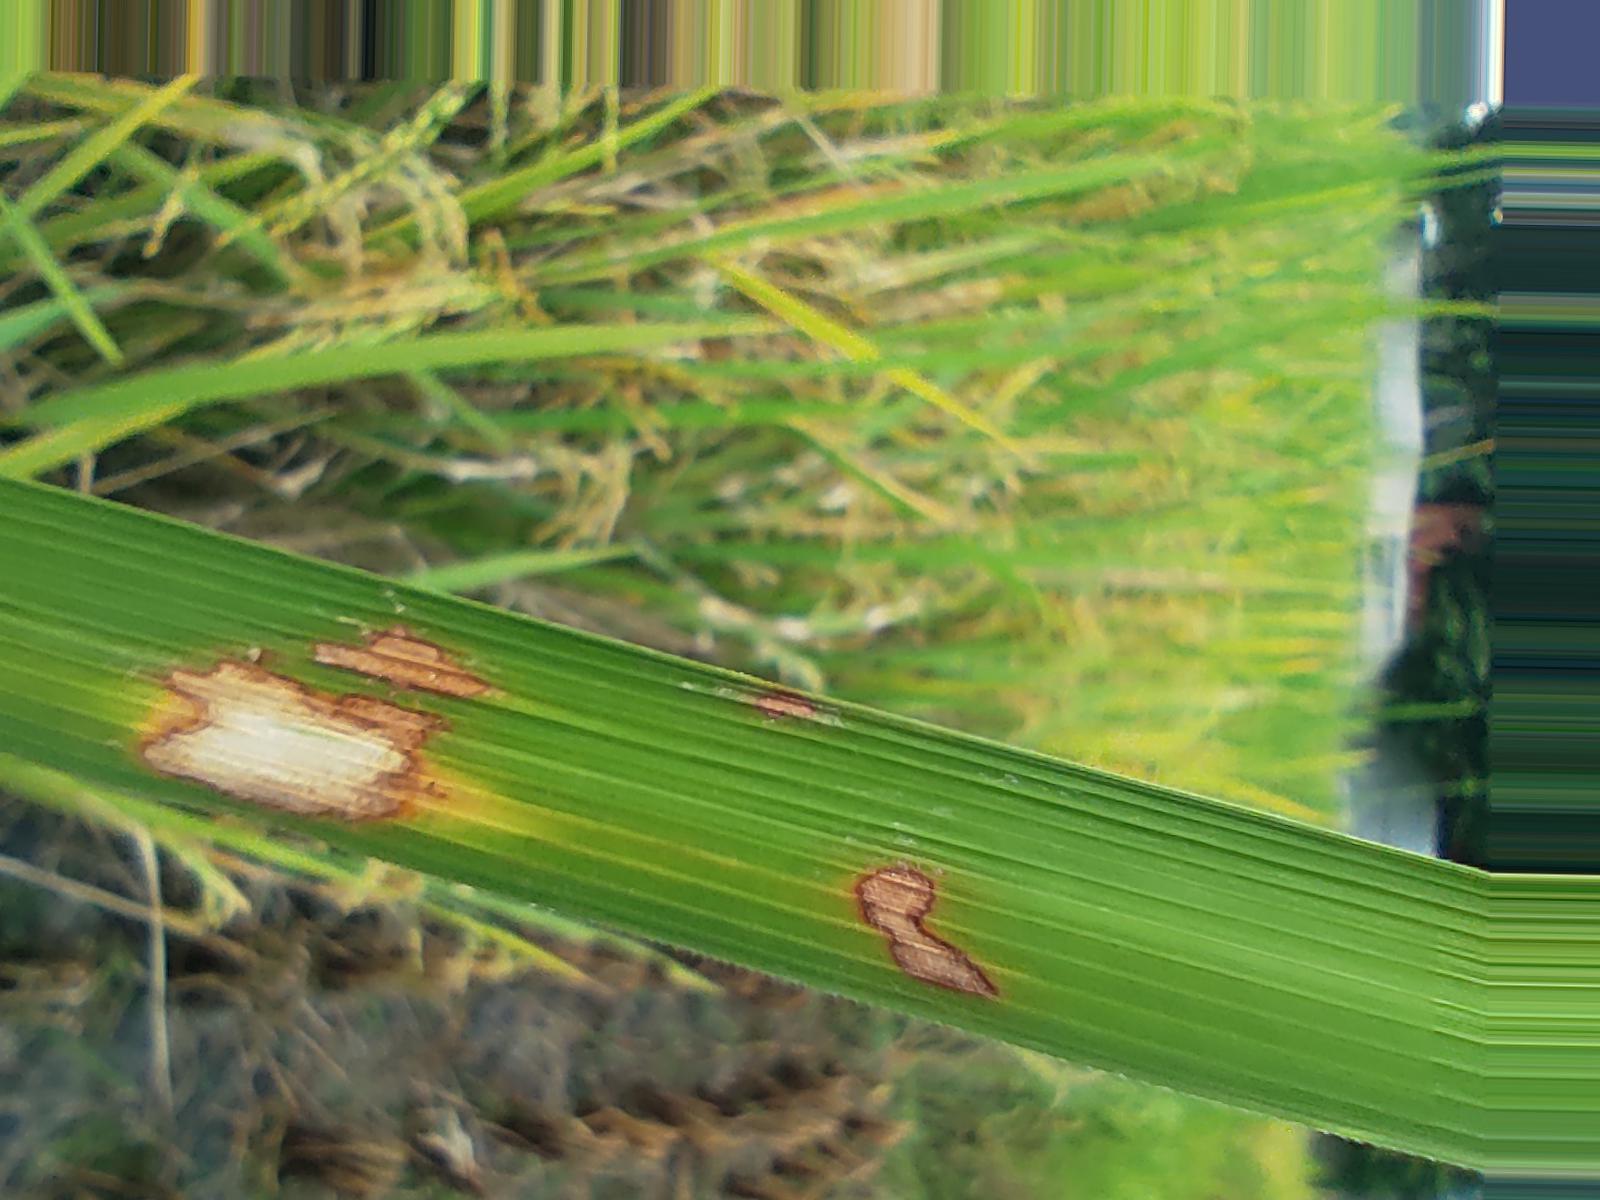
Nhãn: Bệnh Đốm Vằn ( Khô vằn ) ( Sheath Blight )